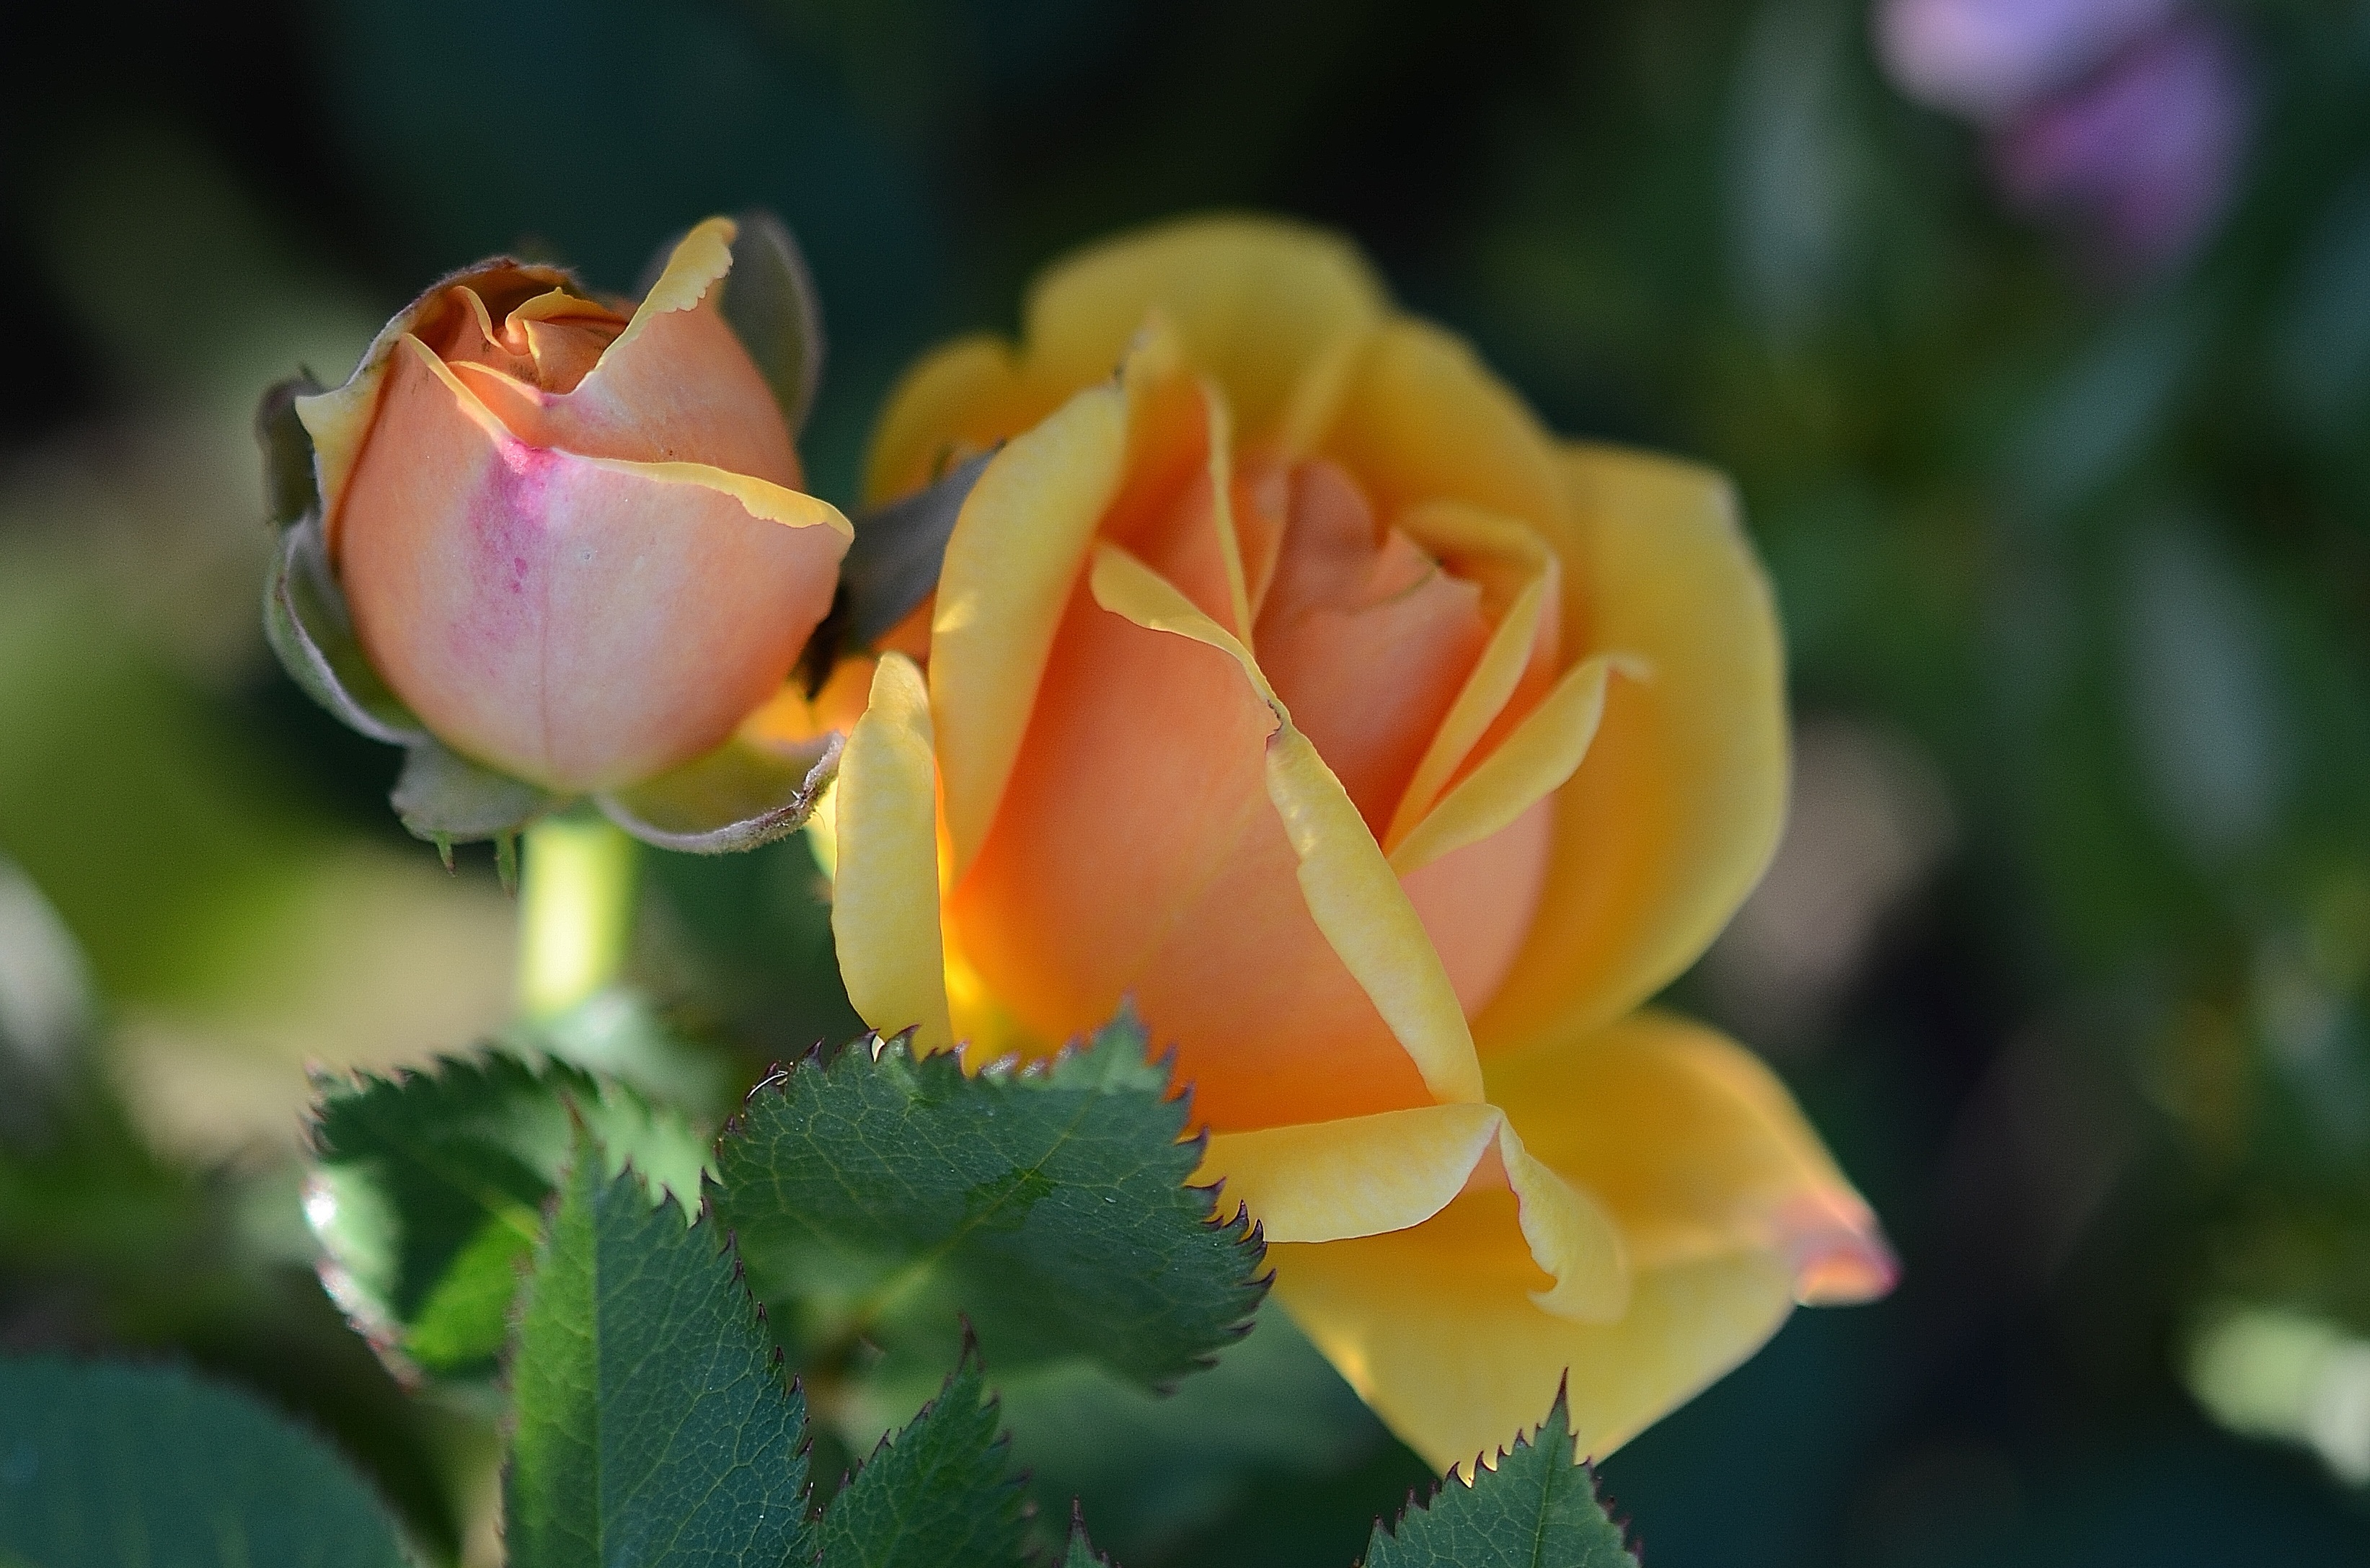
nature, blossom, plant, photography, leaf, flower, petal, summer, floral, rose, green, macro, natural, botany, yellow, garden, flora, close up, floribunda, macro photography, flowering plant, garden roses, rose family, land plant, rose order, austrian briar